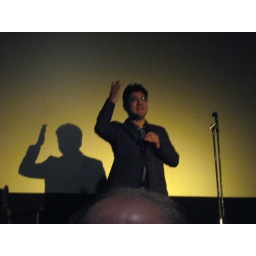
sherman alexie at the roxie theater in san francisco, during the book tour for &amp;quot;flight&amp;quot; (may 2007)